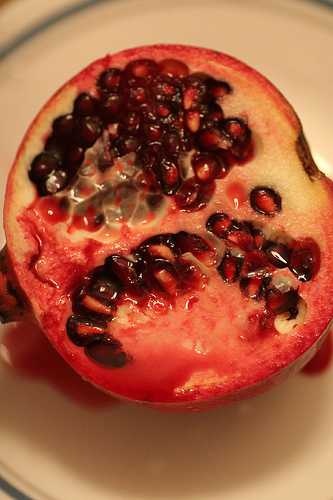
Label: Pomegranate